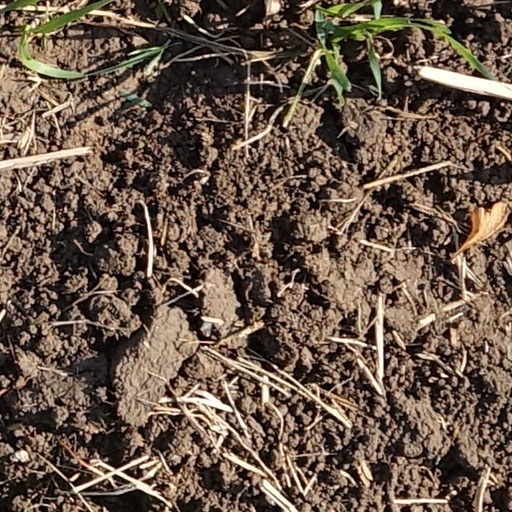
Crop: wheat